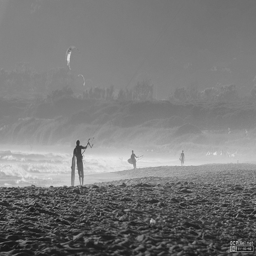
A man standing on a beach holding a surfboard.
People are on the beach flying a kite.
a couple of surfers watching the waves flow in to the shore.
Men with surfboards standing on a foggy beach.
Three kite boarders on the beach next to the surf.